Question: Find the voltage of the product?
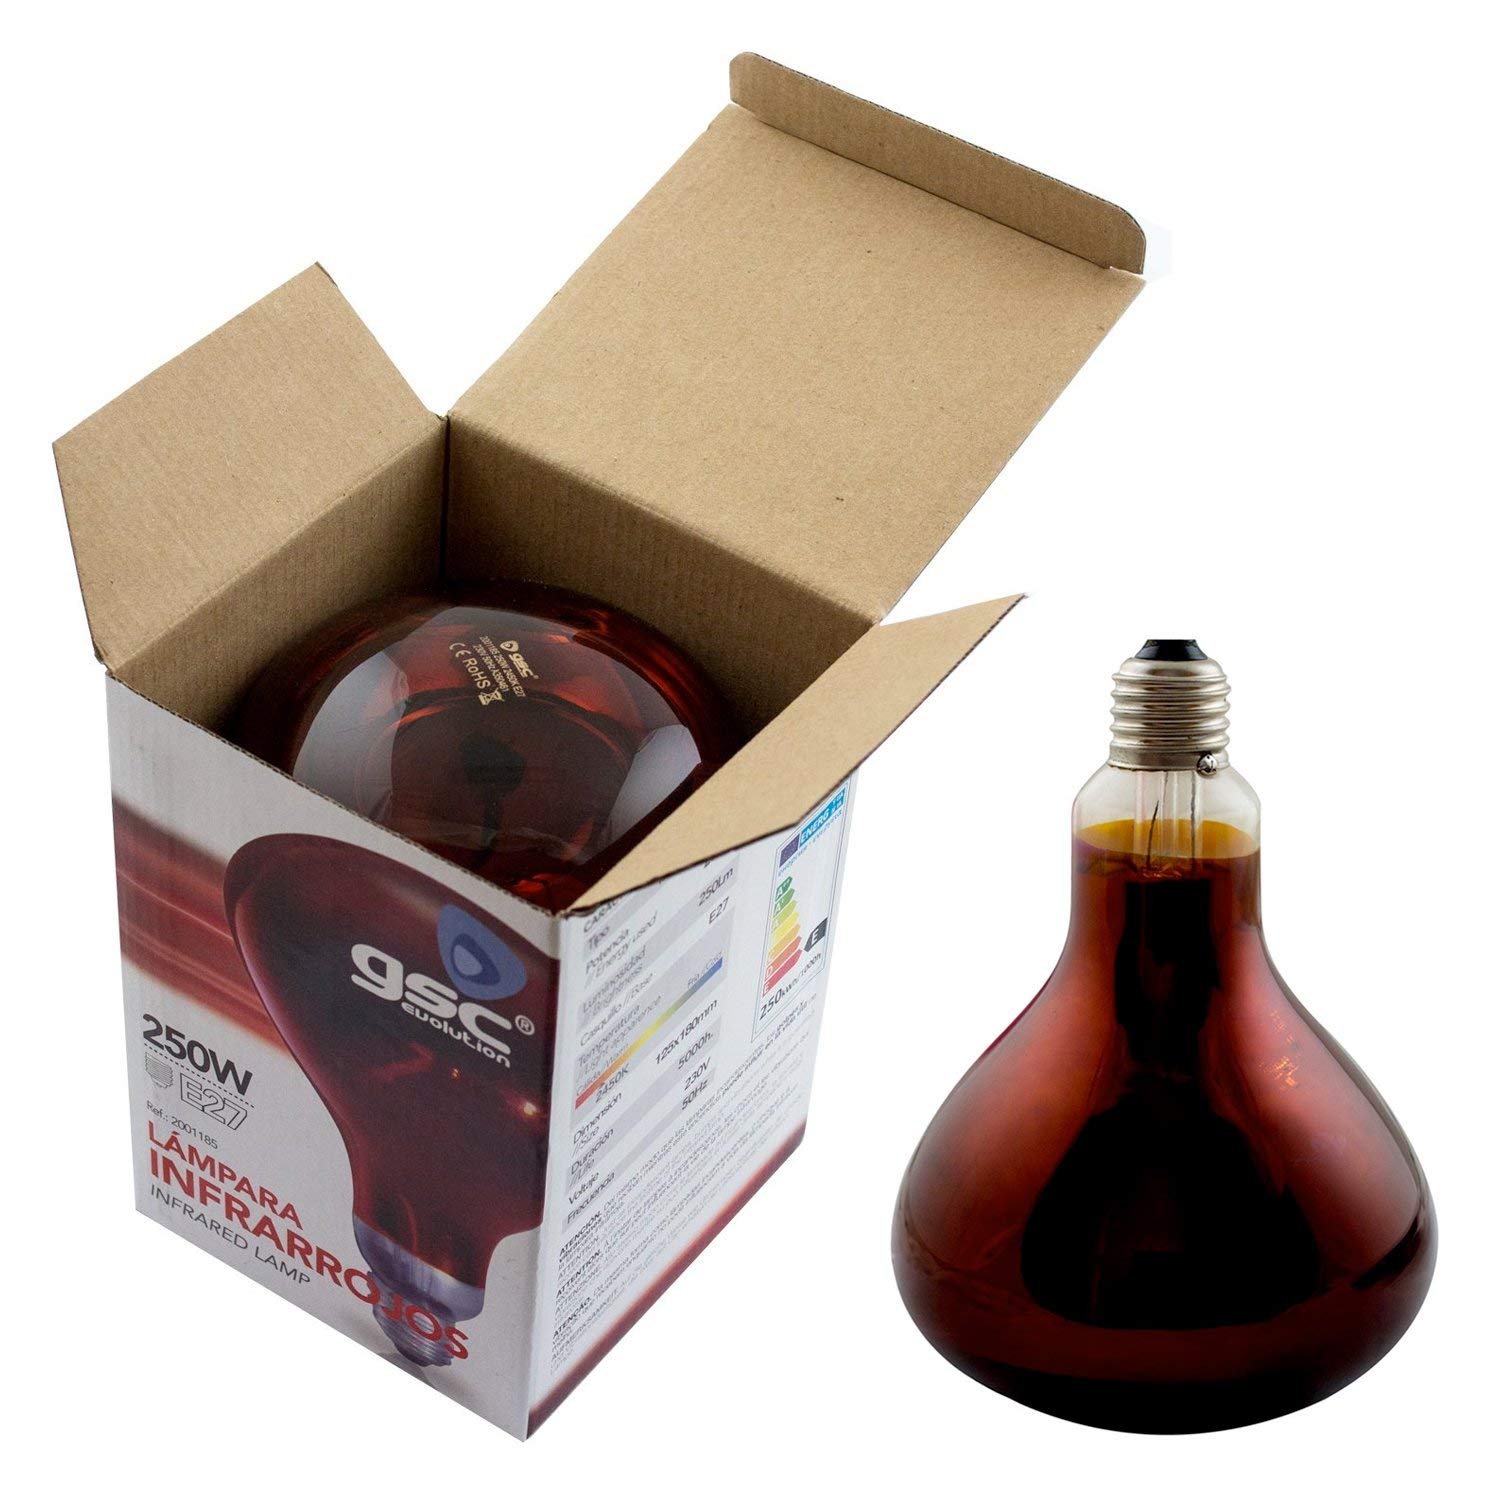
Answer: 230.0 volt